Rostislav Plyatt

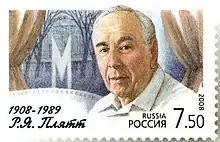
Plyatt on a 2008 stamp of Russia

Rostislav Yanovich Plyatt (— 30 June 1989) was a Soviet and Russian stage and film actor. He was named People's Artist of the USSR in 1961 and awarded the USSR State Prize in 1982.